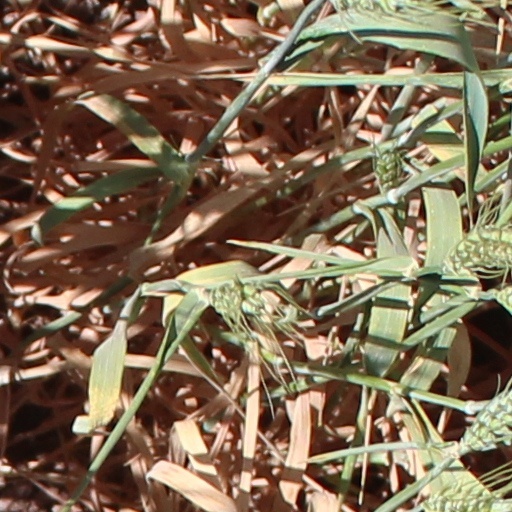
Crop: wheat